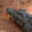
Label: crocodile